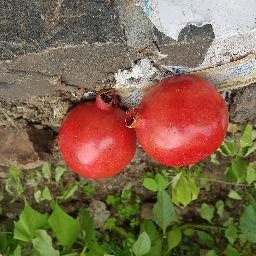
Fruit: Pomegranate
Quality: Good